Christian Witkin

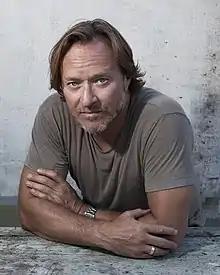
Witkin in 2015

Christian Witkin (born 1966) is an American fashion and portrait photographer, living in New York City. He is known for capturing revealing moments of celebrities, —as well as for his campaigns for Gap Inc., Vanity Fair, and People. His work is described as "iconic, beautiful portraiture defined by a refined yet approachable point of view."